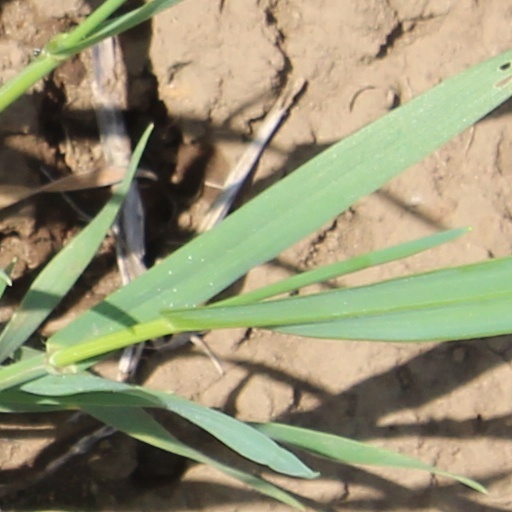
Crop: wheat